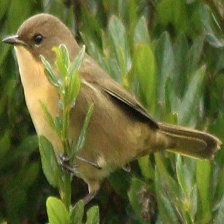
Species: ALTAMIRA YELLOWTHROAT
Scientific name: GEOTHLYPIS FLAVOVELATA